Ruger SP101

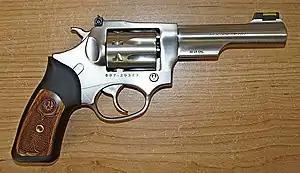
Ruger SP101 .22lr, 8 shots, 4 1⁄5 inch barrel

The Ruger SP101 is a series of double-action revolvers produced by the American company Sturm, Ruger & Co. The SP101 is a small frame and all-steel-construction carry revolver, with a five-shot (.38 Special, .357 Magnum, and 9×19mm Parabellum); six-shot (.327 Federal Magnum, and .32 H&R Magnum); or eight-shot (.22 LR) cylinder.